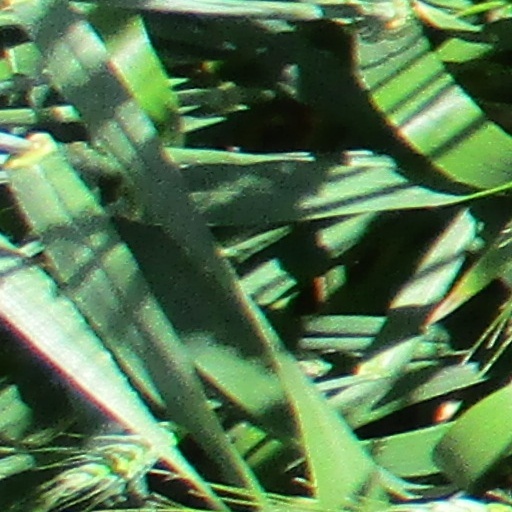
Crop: wheat